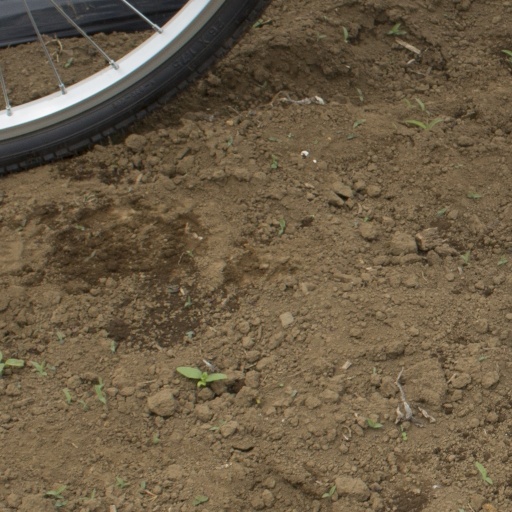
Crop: Jerusalem artichoke